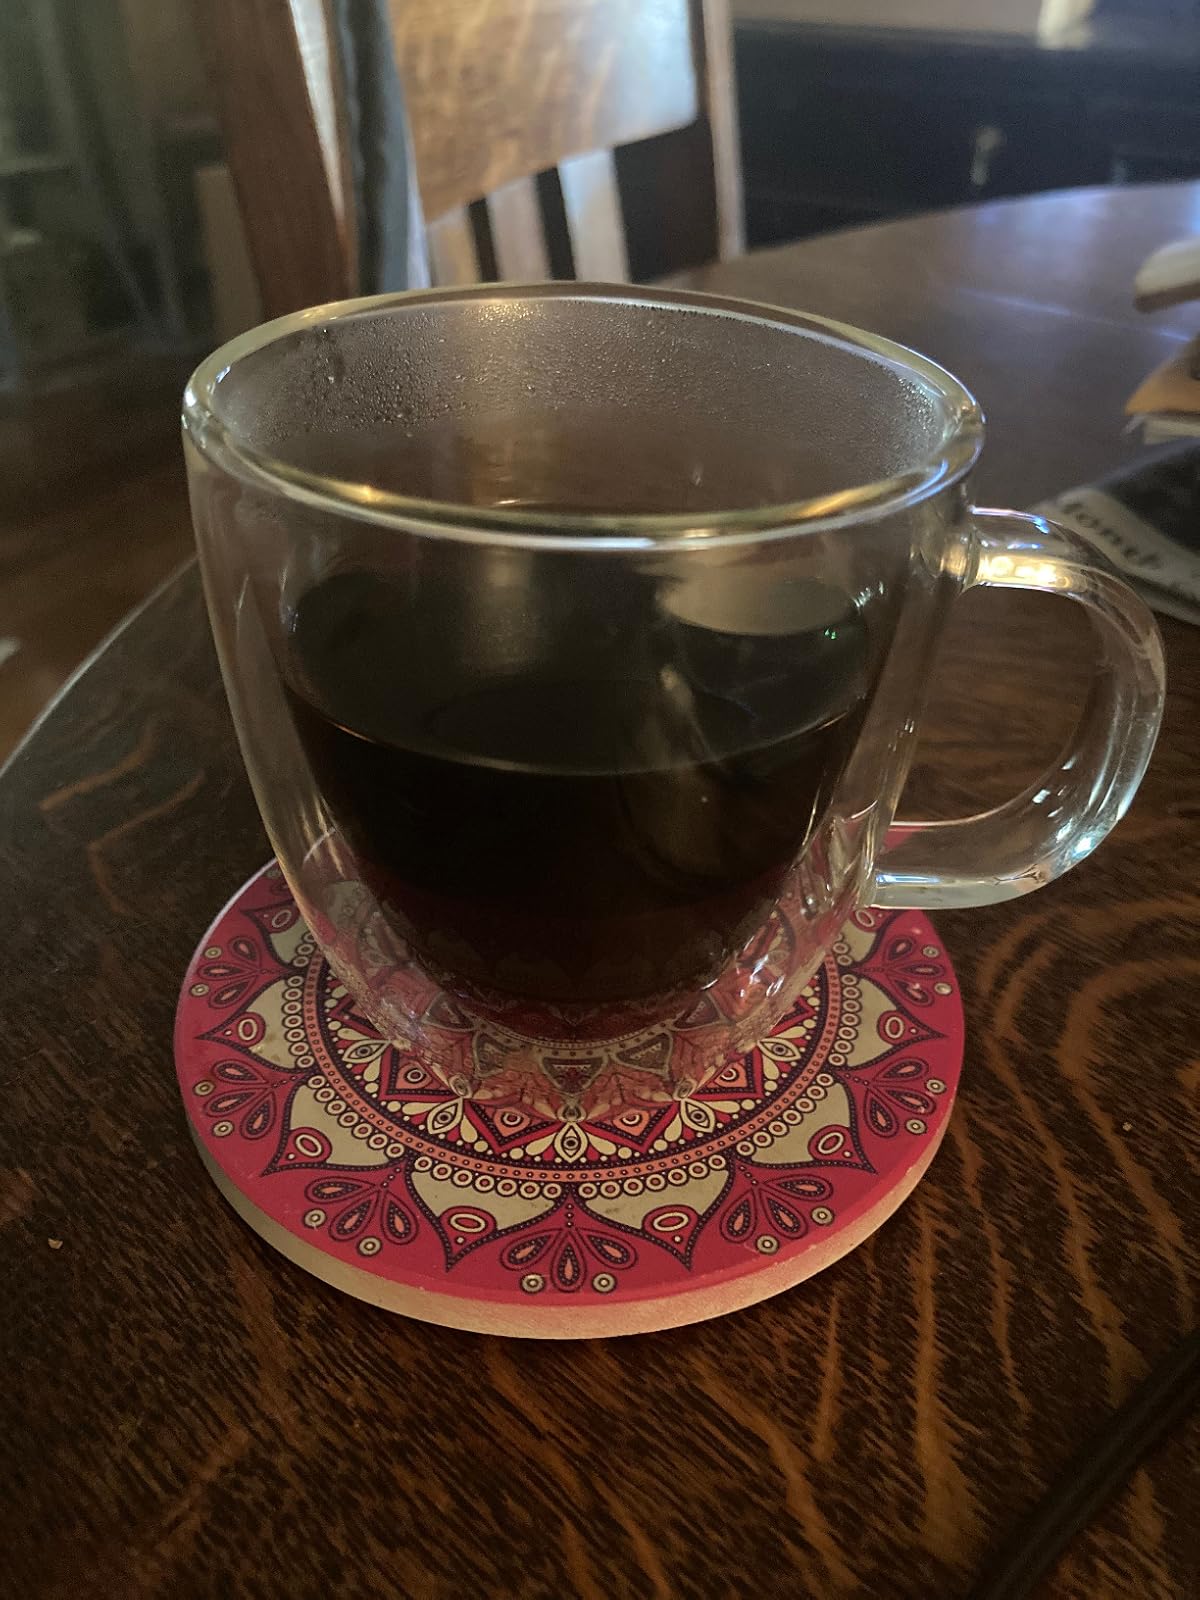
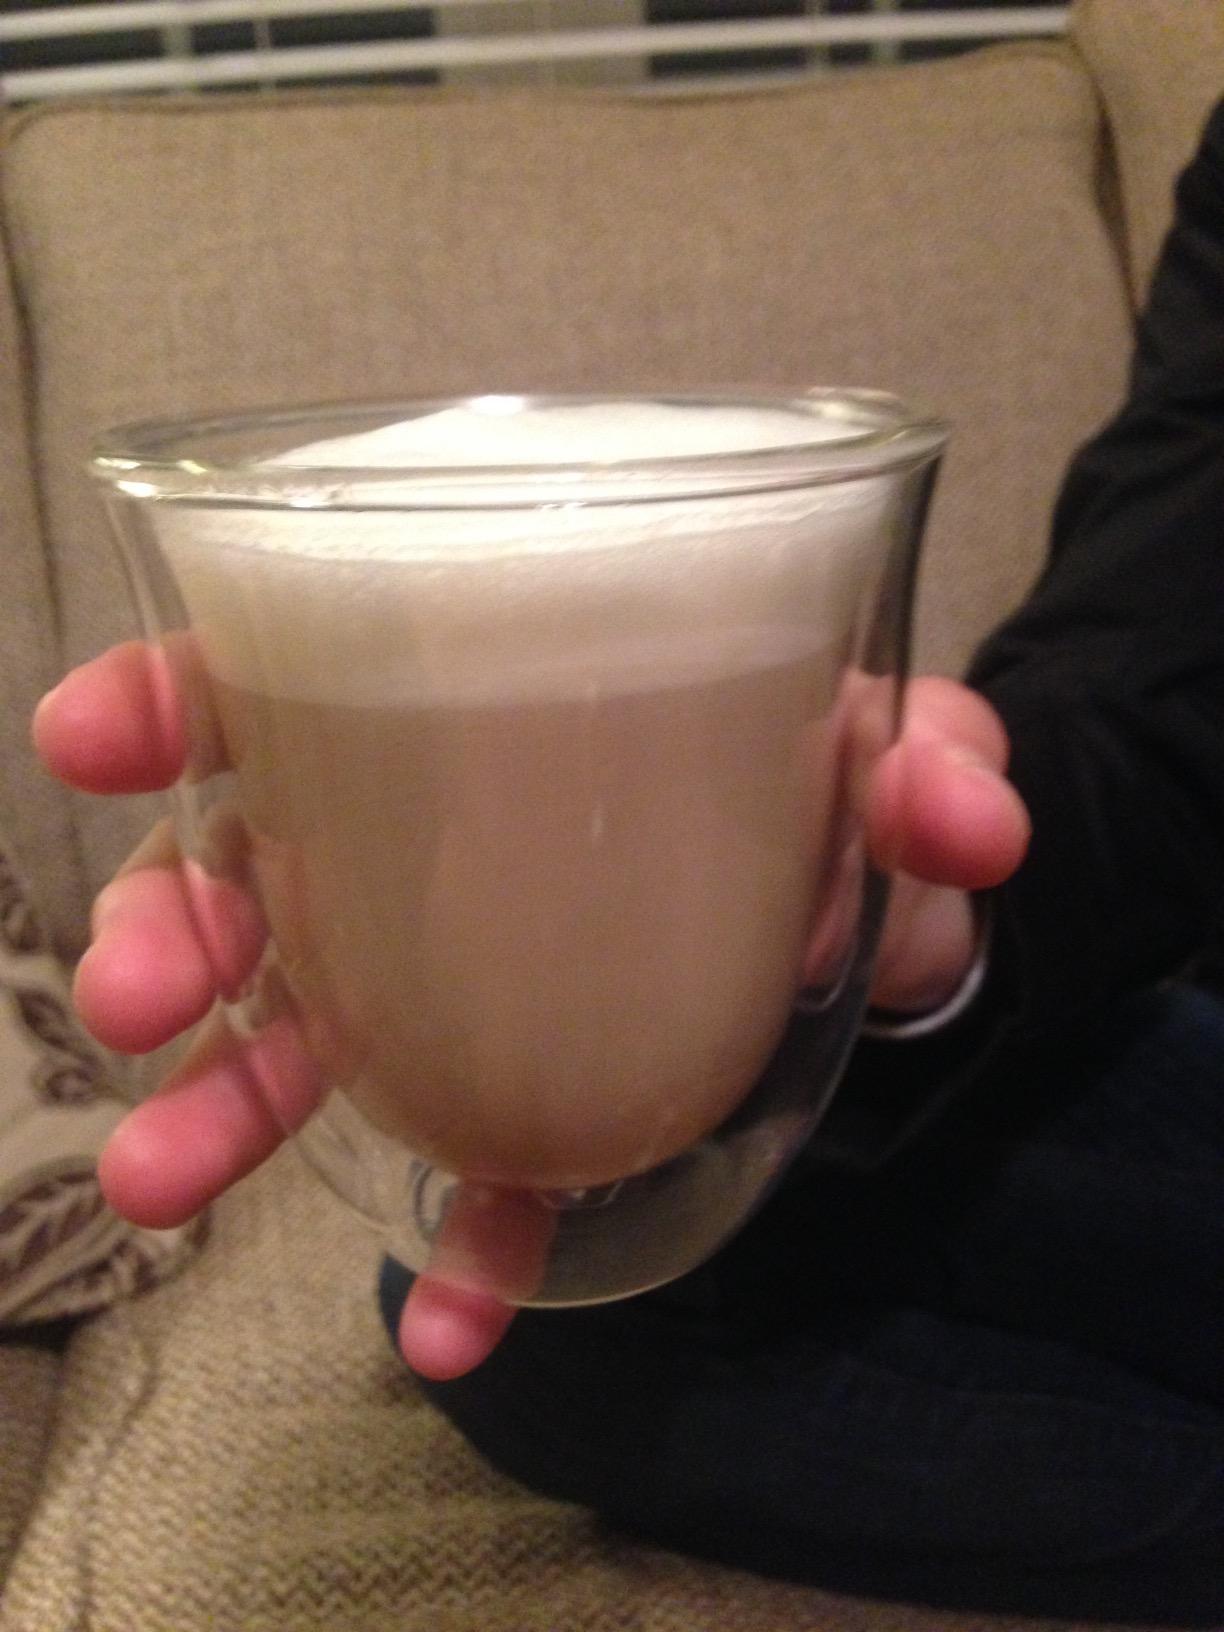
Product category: items_mug
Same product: no